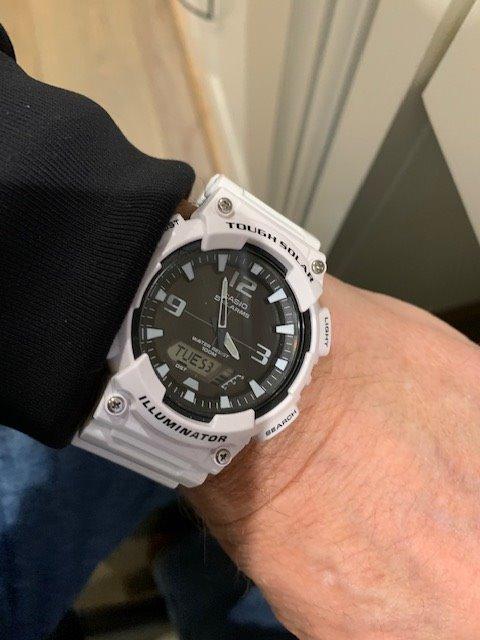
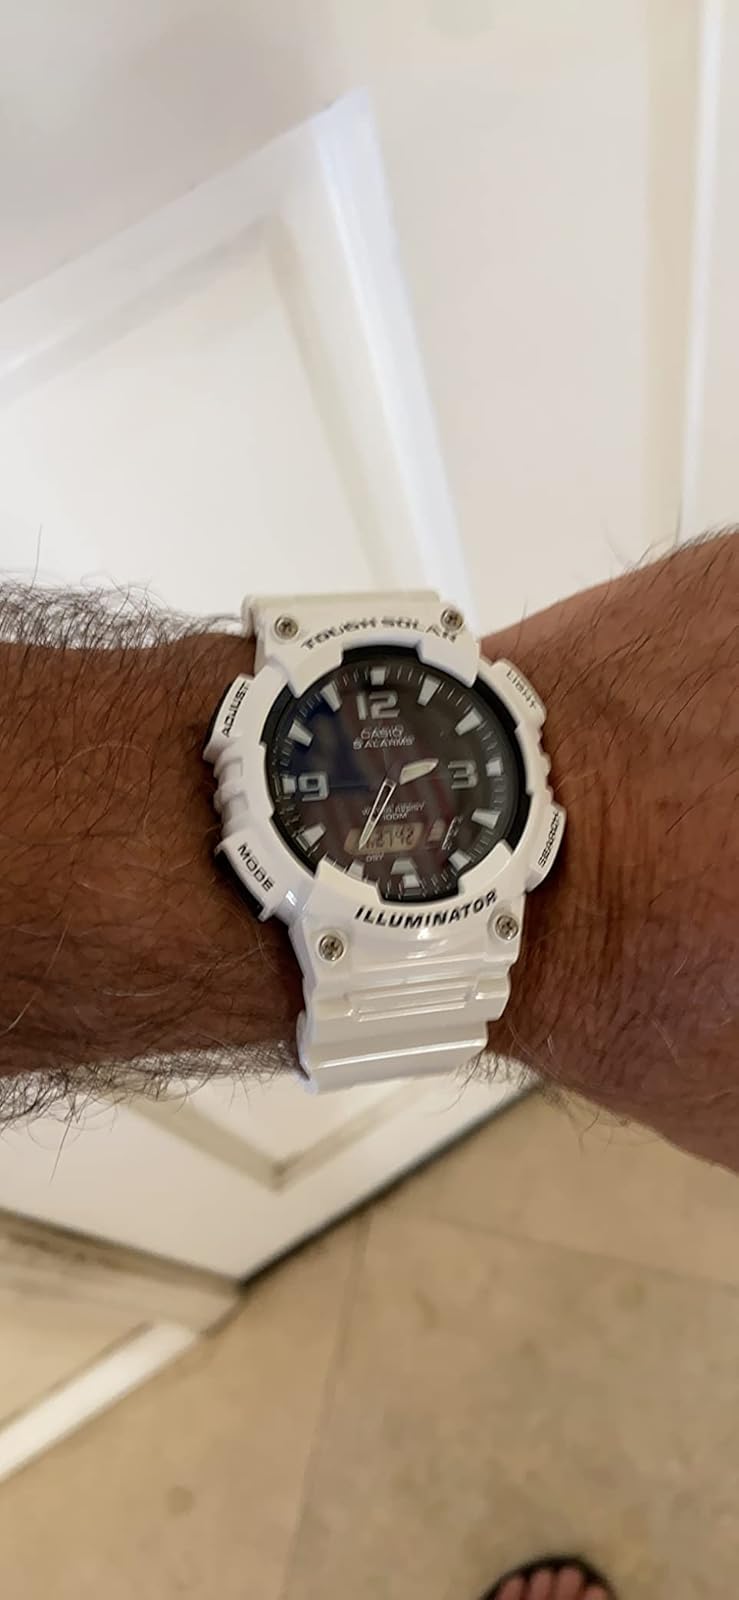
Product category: accessories_watch
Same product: yes